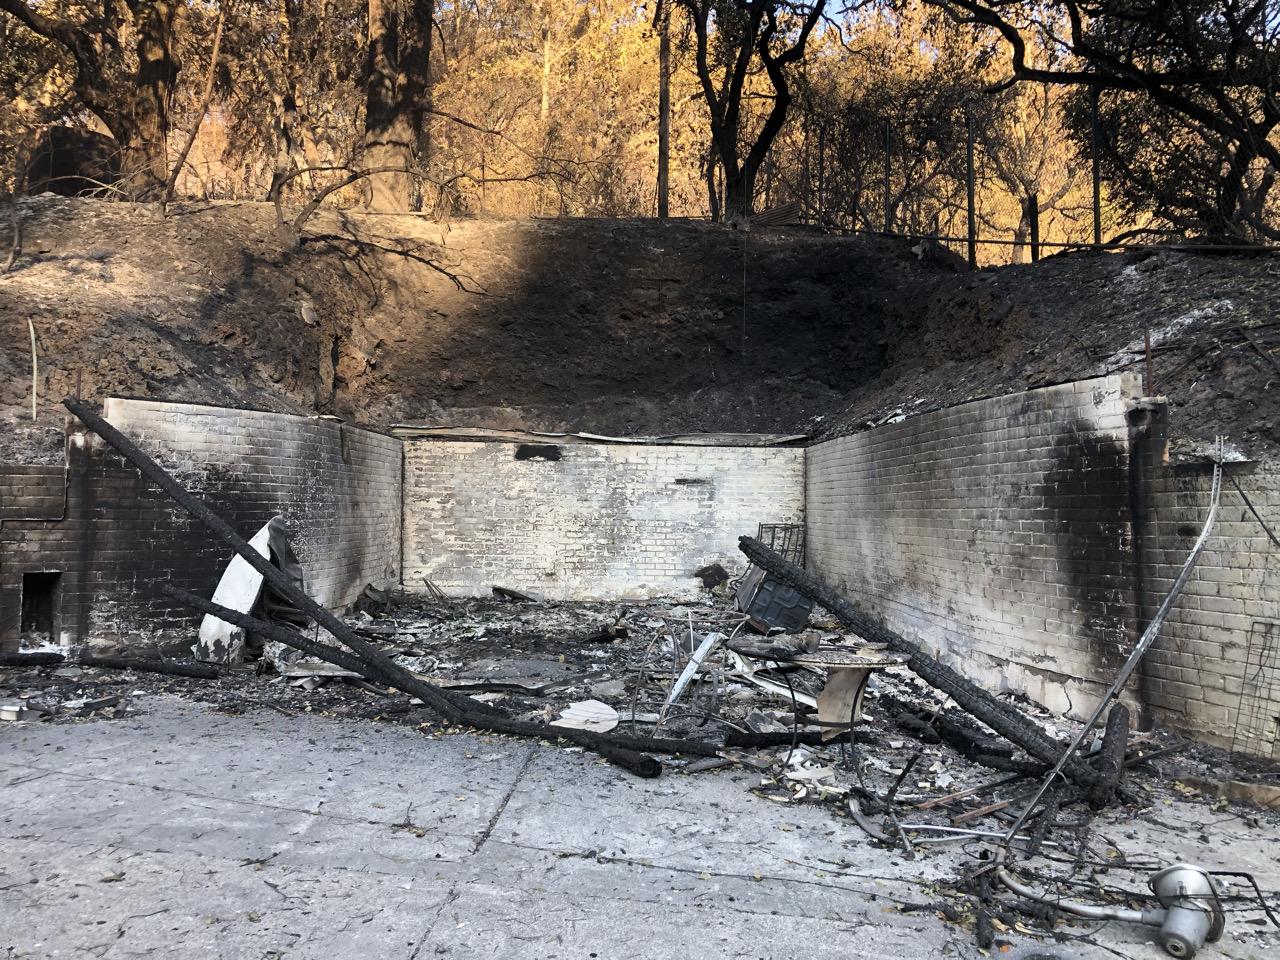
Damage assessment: destroyed